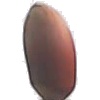
Label: Hazelnut 1